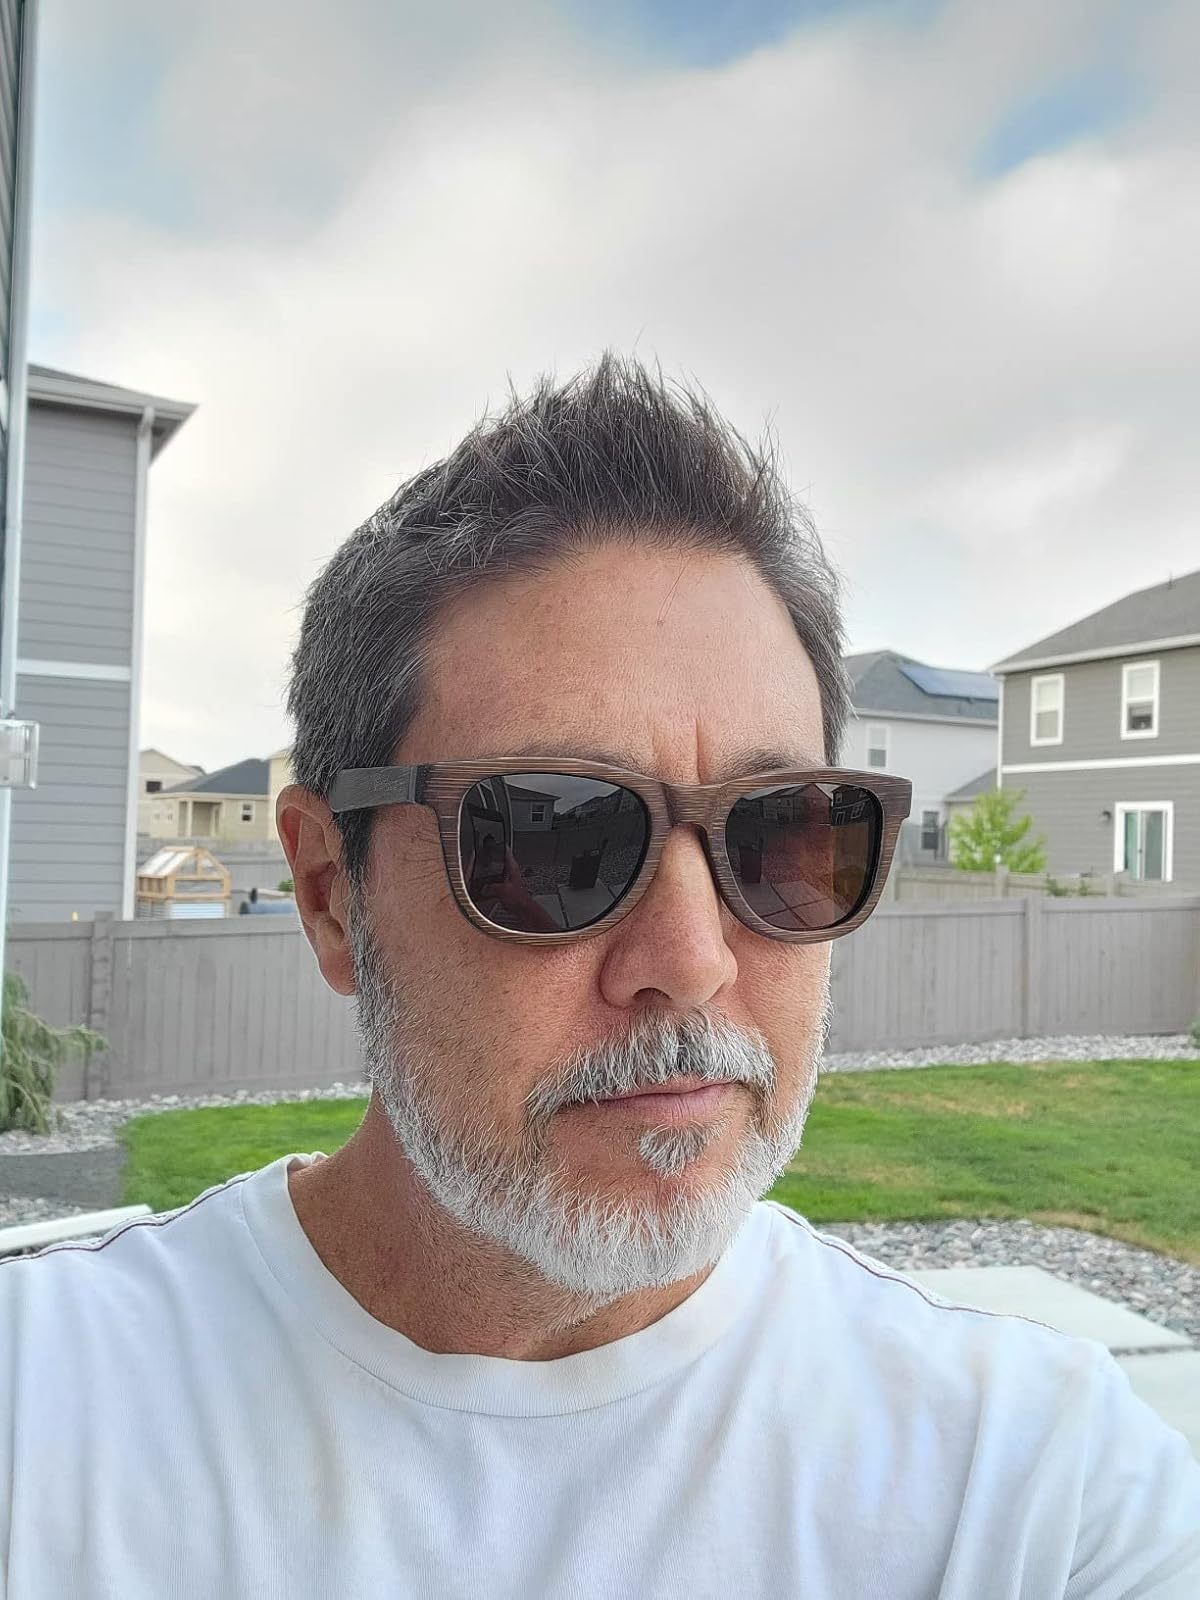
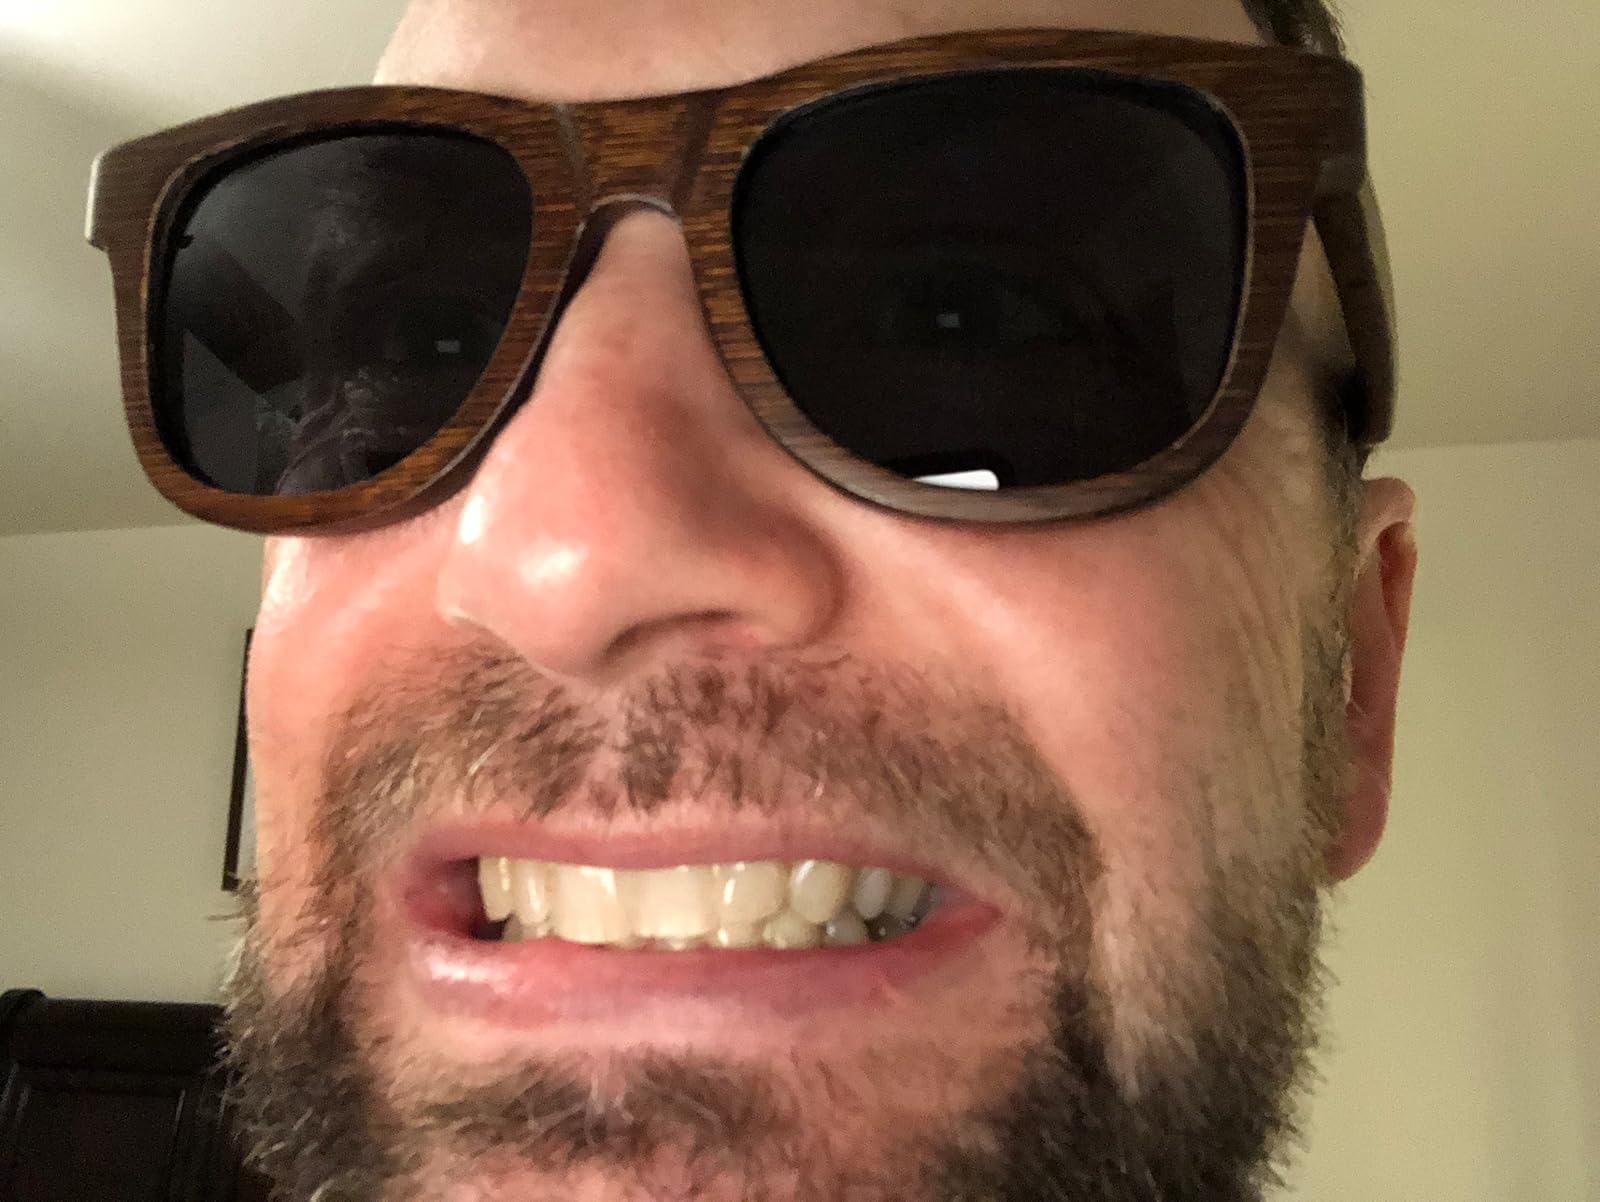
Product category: accessories_sunglasses
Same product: yes